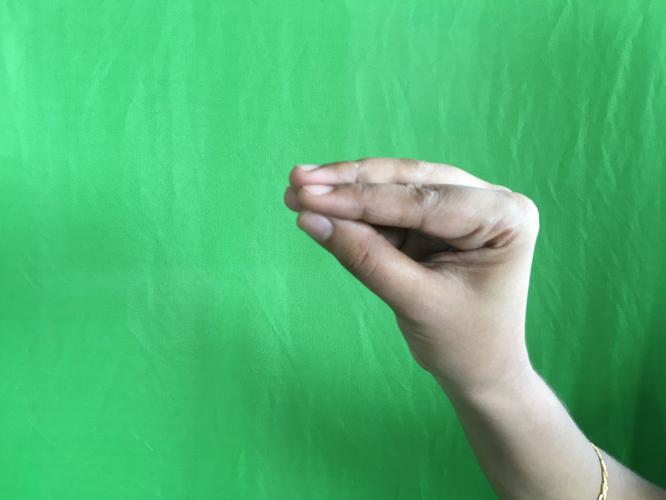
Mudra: Mukulam
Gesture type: single_hand